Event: Nepal Earthquake
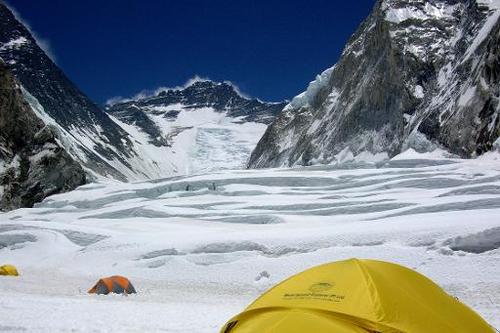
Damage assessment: no_damage